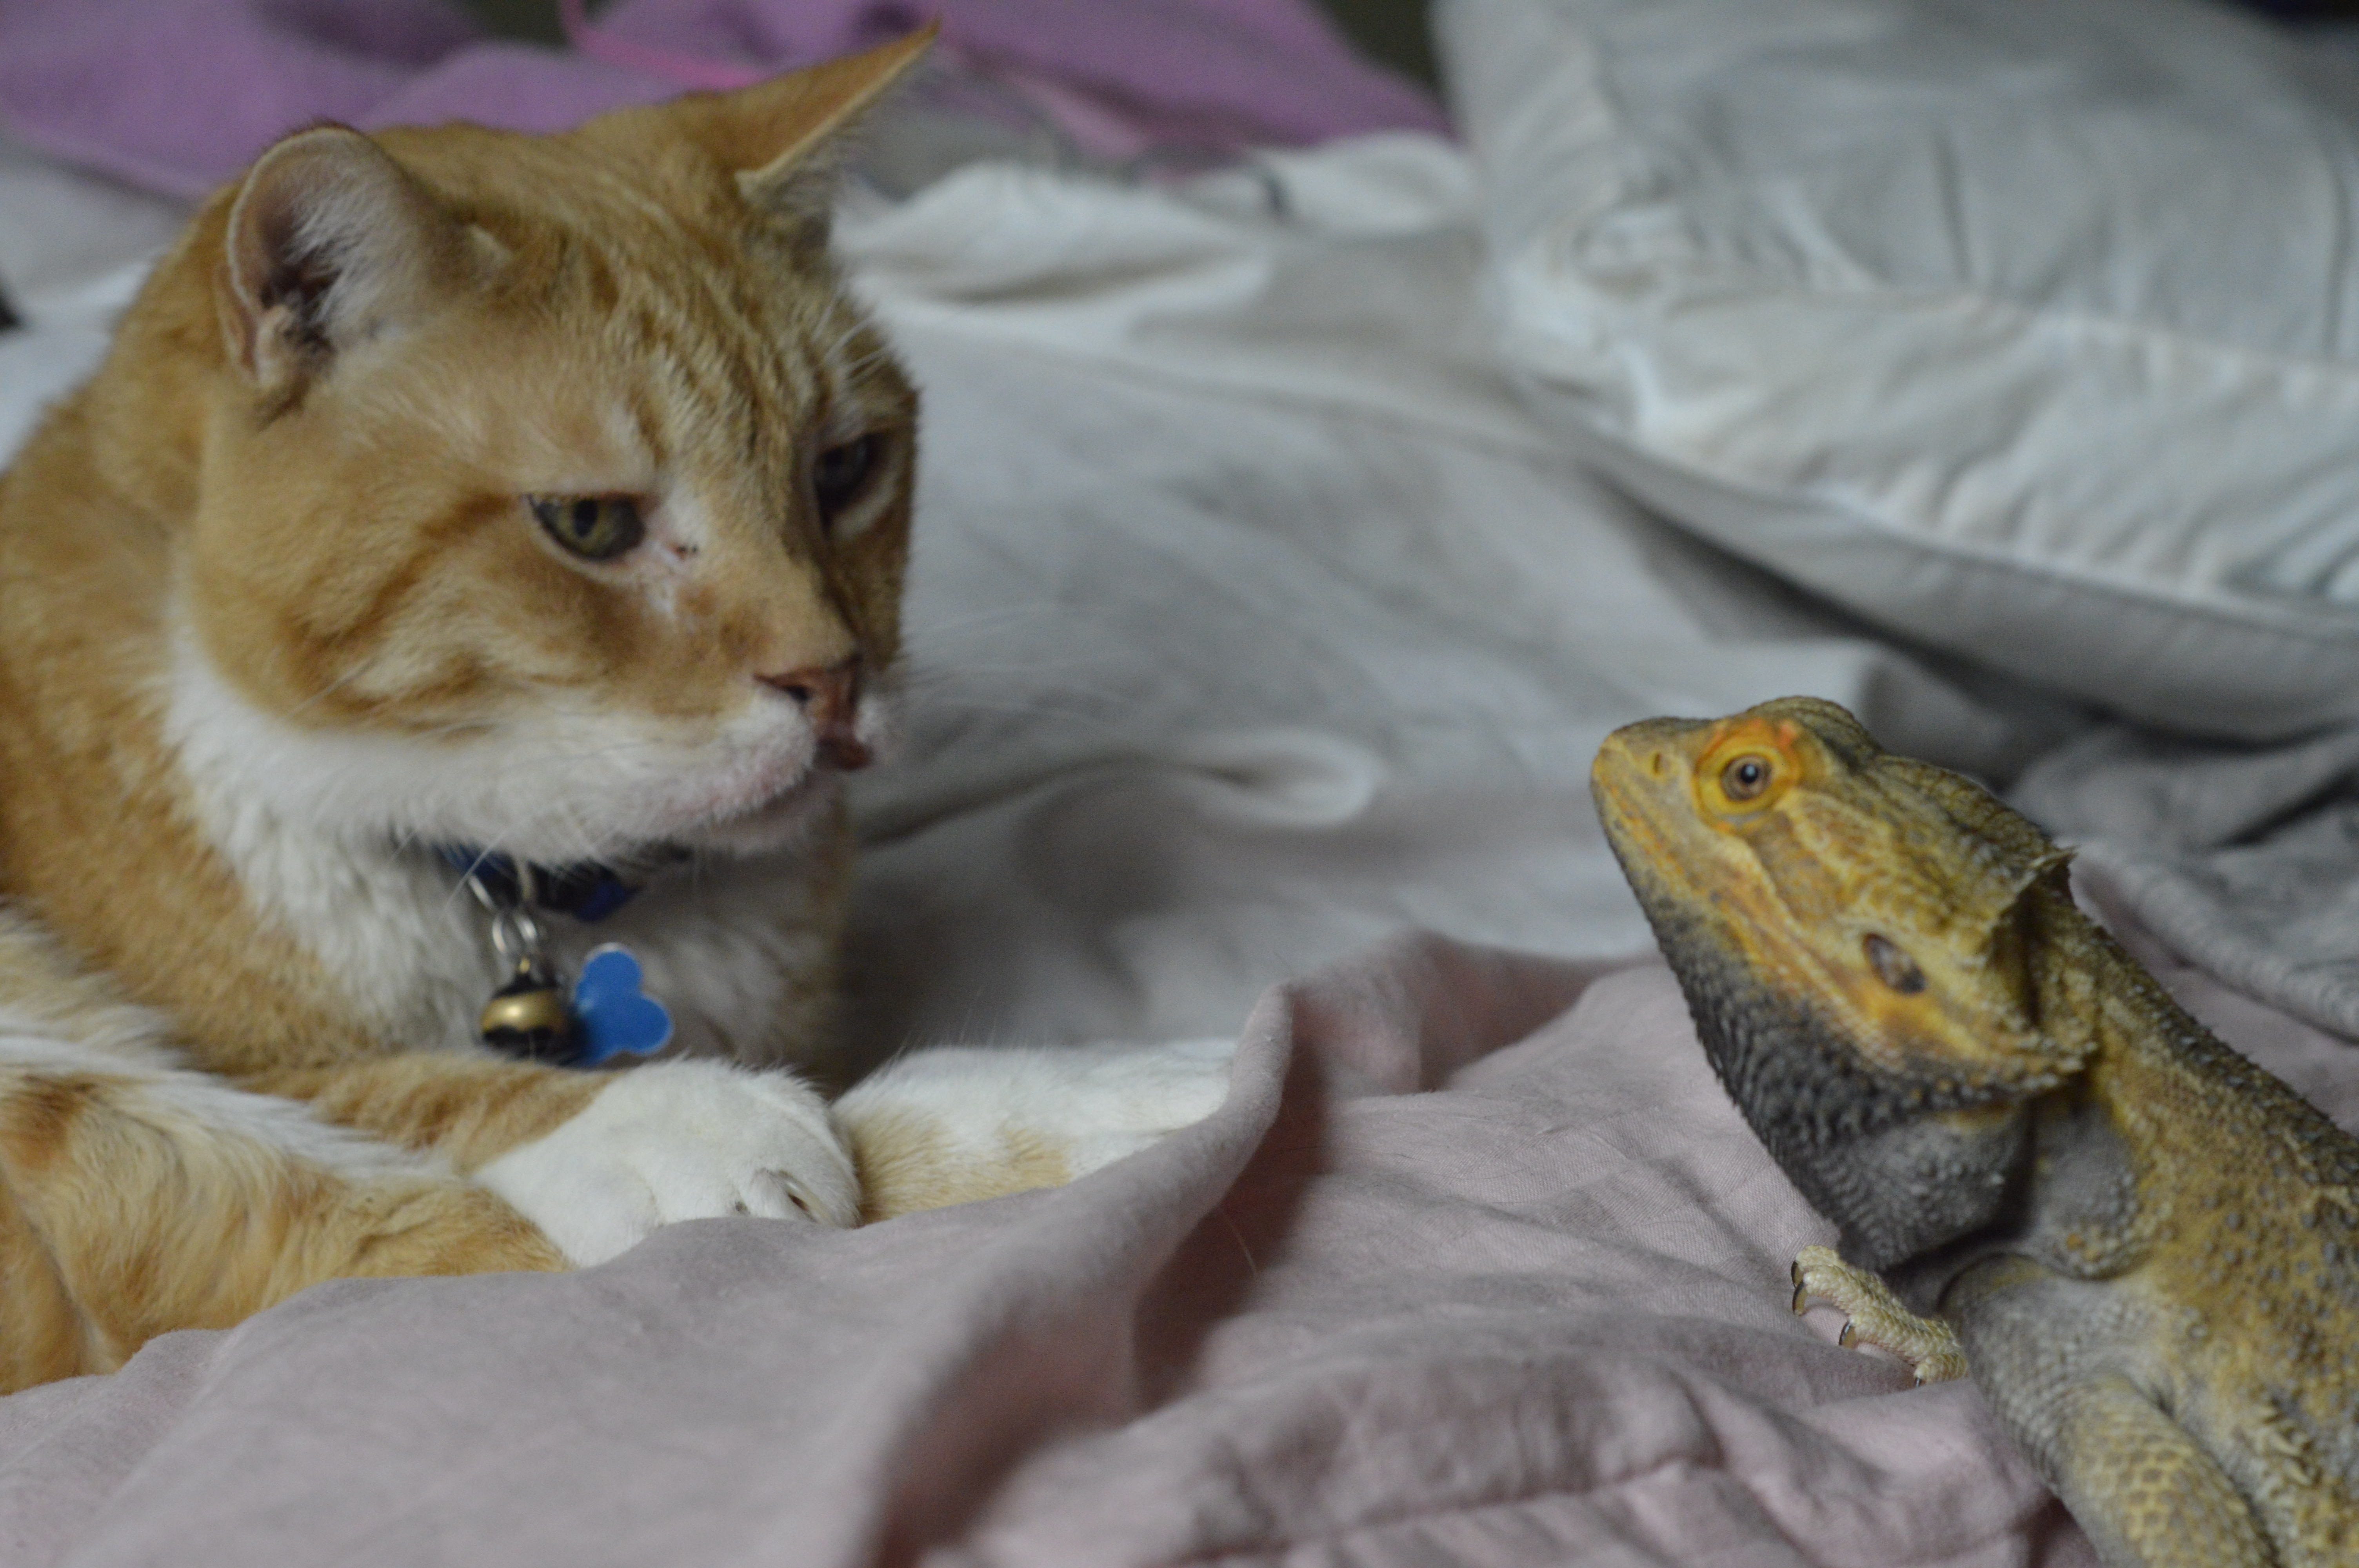
looking, cat, feline, mammal, reptile, fauna, bearded dragon, whiskers, vertebrate, eye to eye, small to medium sized cats, cat like mammal, getting along, accepting